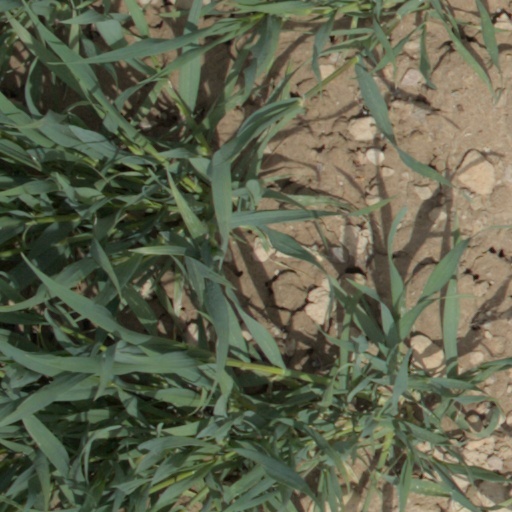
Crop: wheat